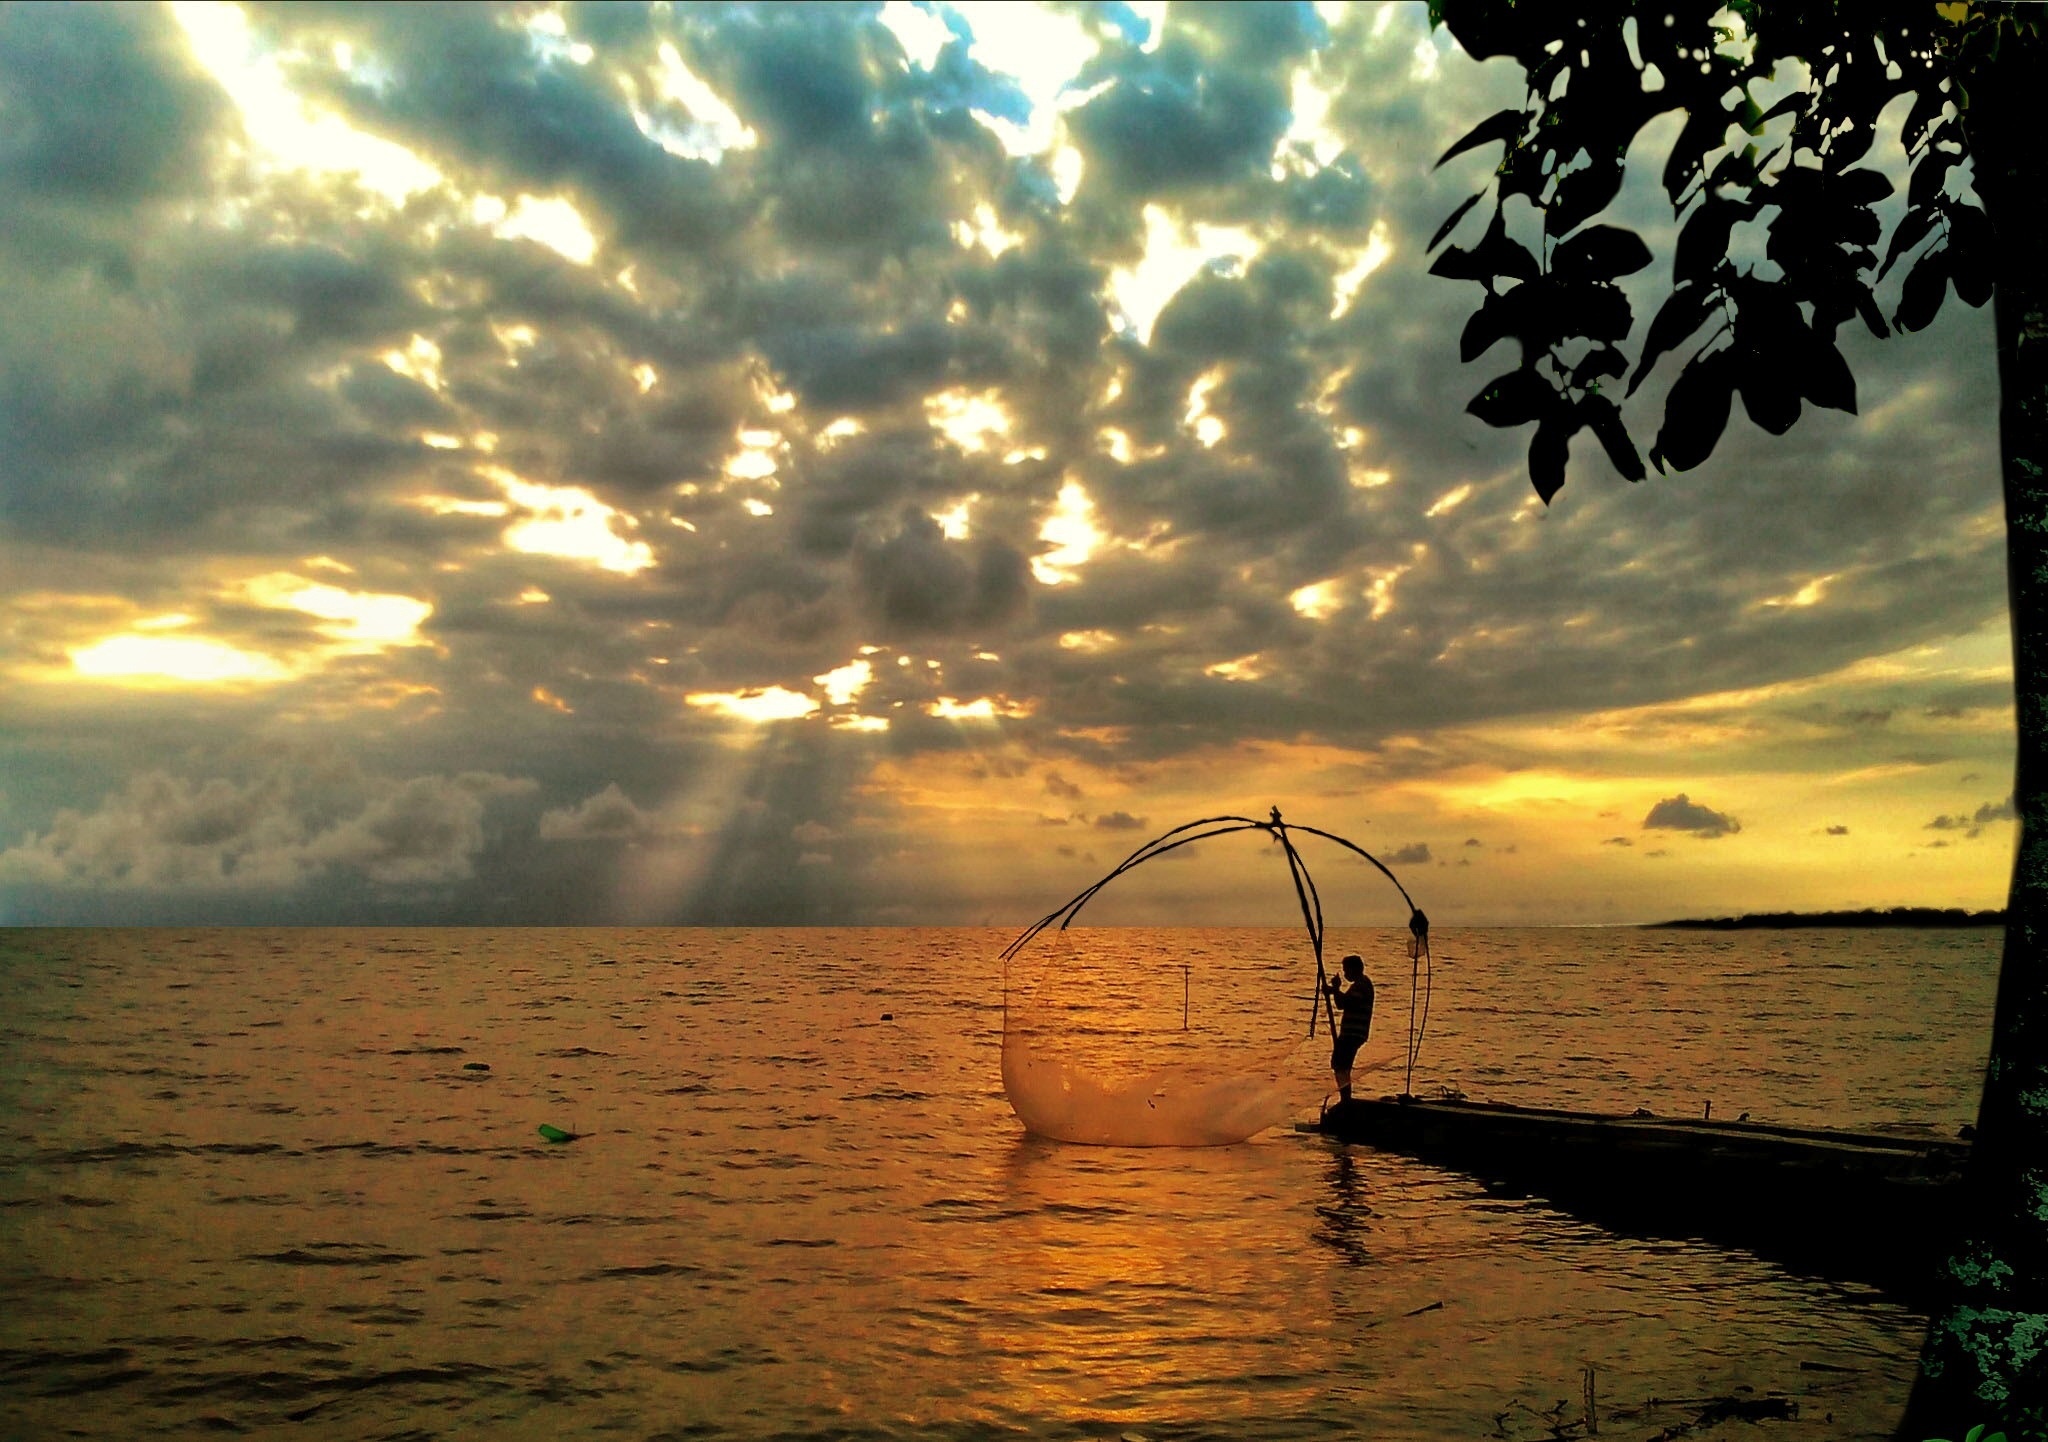
man, beach, sea, nature, ocean, horizon, cloud, sky, sun, sunrise, sunset, sunlight, morning, dawn, dusk, evening, reflection, fishing rod, net, fishermen, afterglow, the sky, the sea